Brian A. Joyce

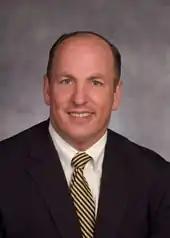
An official portrait of Joyce

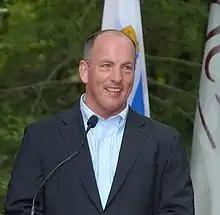
Joyce in 2014

During his tenure in the Senate, Joyce distinguished himself as a fierce advocate for the rights of disabled children and elderly citizens. He was credited with securing hundreds of millions of dollars for public schools in his district, and he was instrumental in the revitalization of the Neponset River and Blue Hills reservations.